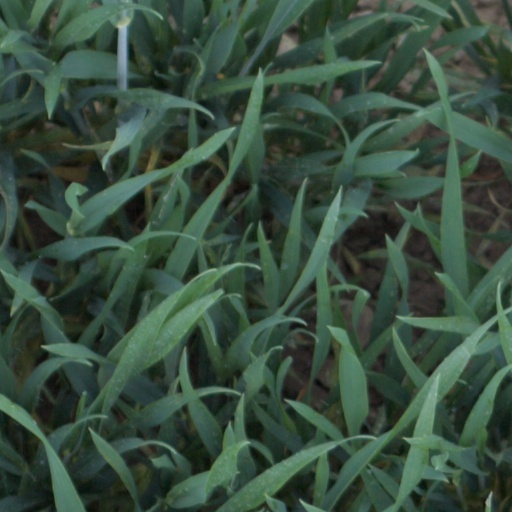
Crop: wheat